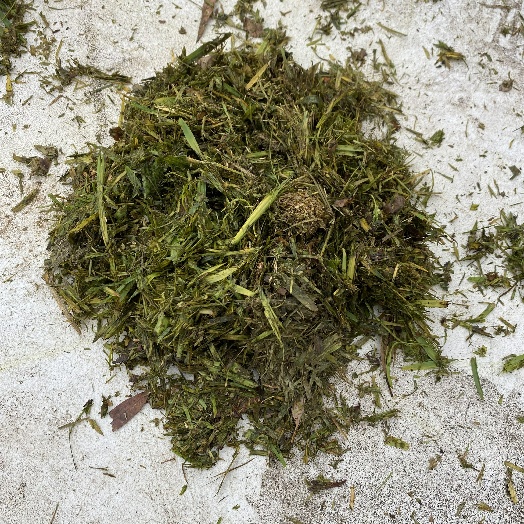
Label: Vegetation